Jon Unzaga

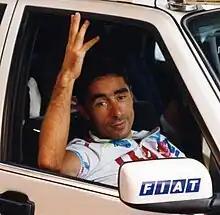
Unzaga at the 1993 Tour de France

Jon Unzaga Bombín (born August 20, 1962) is a former Spanish professional road racing cyclist.